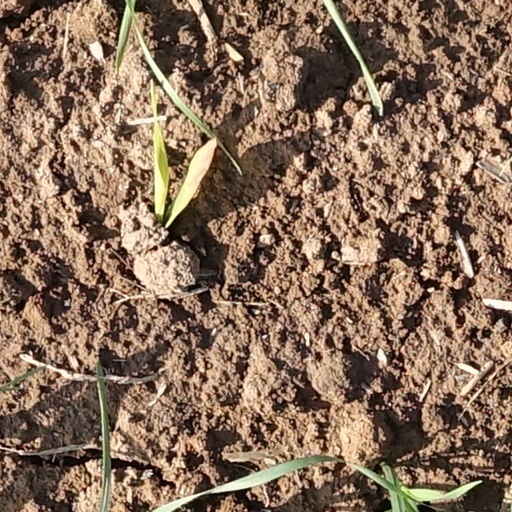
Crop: wheat